Giubiasco

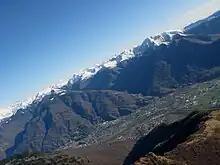
Giubiasco from the air

Giubiasco has an area, , of . Of this area, or 60.8% is used for agricultural purposes, while or 21.2% is forested. Of the rest of the land, or 35.8% is settled (buildings or roads), or 1.4% is either rivers or lakes and or 0.2% is unproductive land.